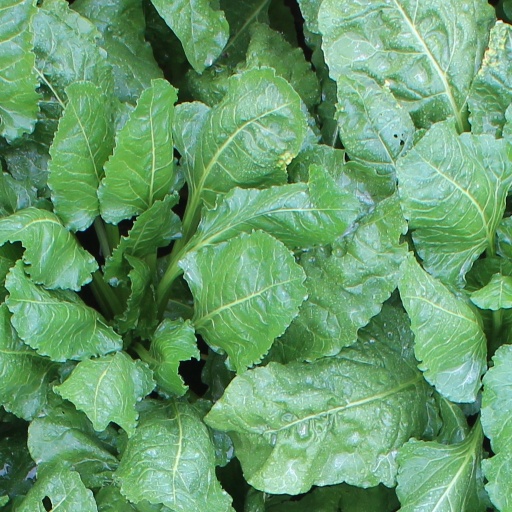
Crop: sugar beet